U-bolt

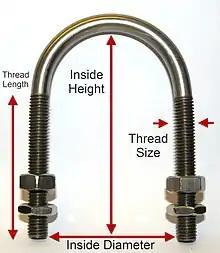
Image showing how to measure a u-bolt

A U-bolt is a bolt in the shape of the letter U with screw threads on both ends.